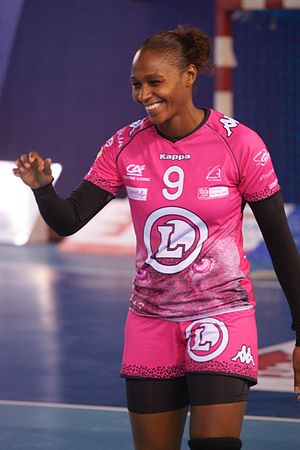
Paule Baudouin
Paule Baudouin (2016)
Paule Baudouin er en kvindelig fransk håndboldspiller som spiller venstre fløj for Nantes Loire Atlantique Handball og det Frankrigs kvindehåndboldlandshold.